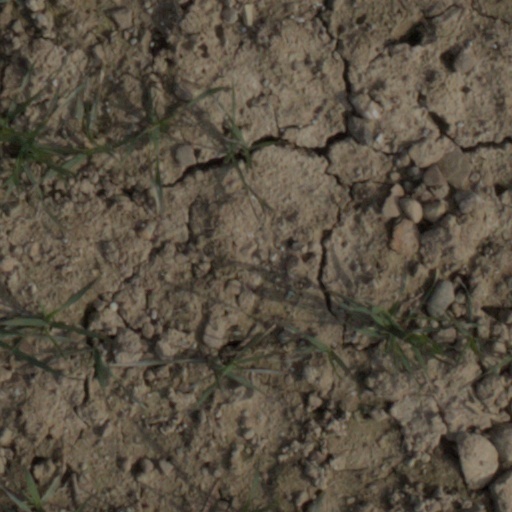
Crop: wheat